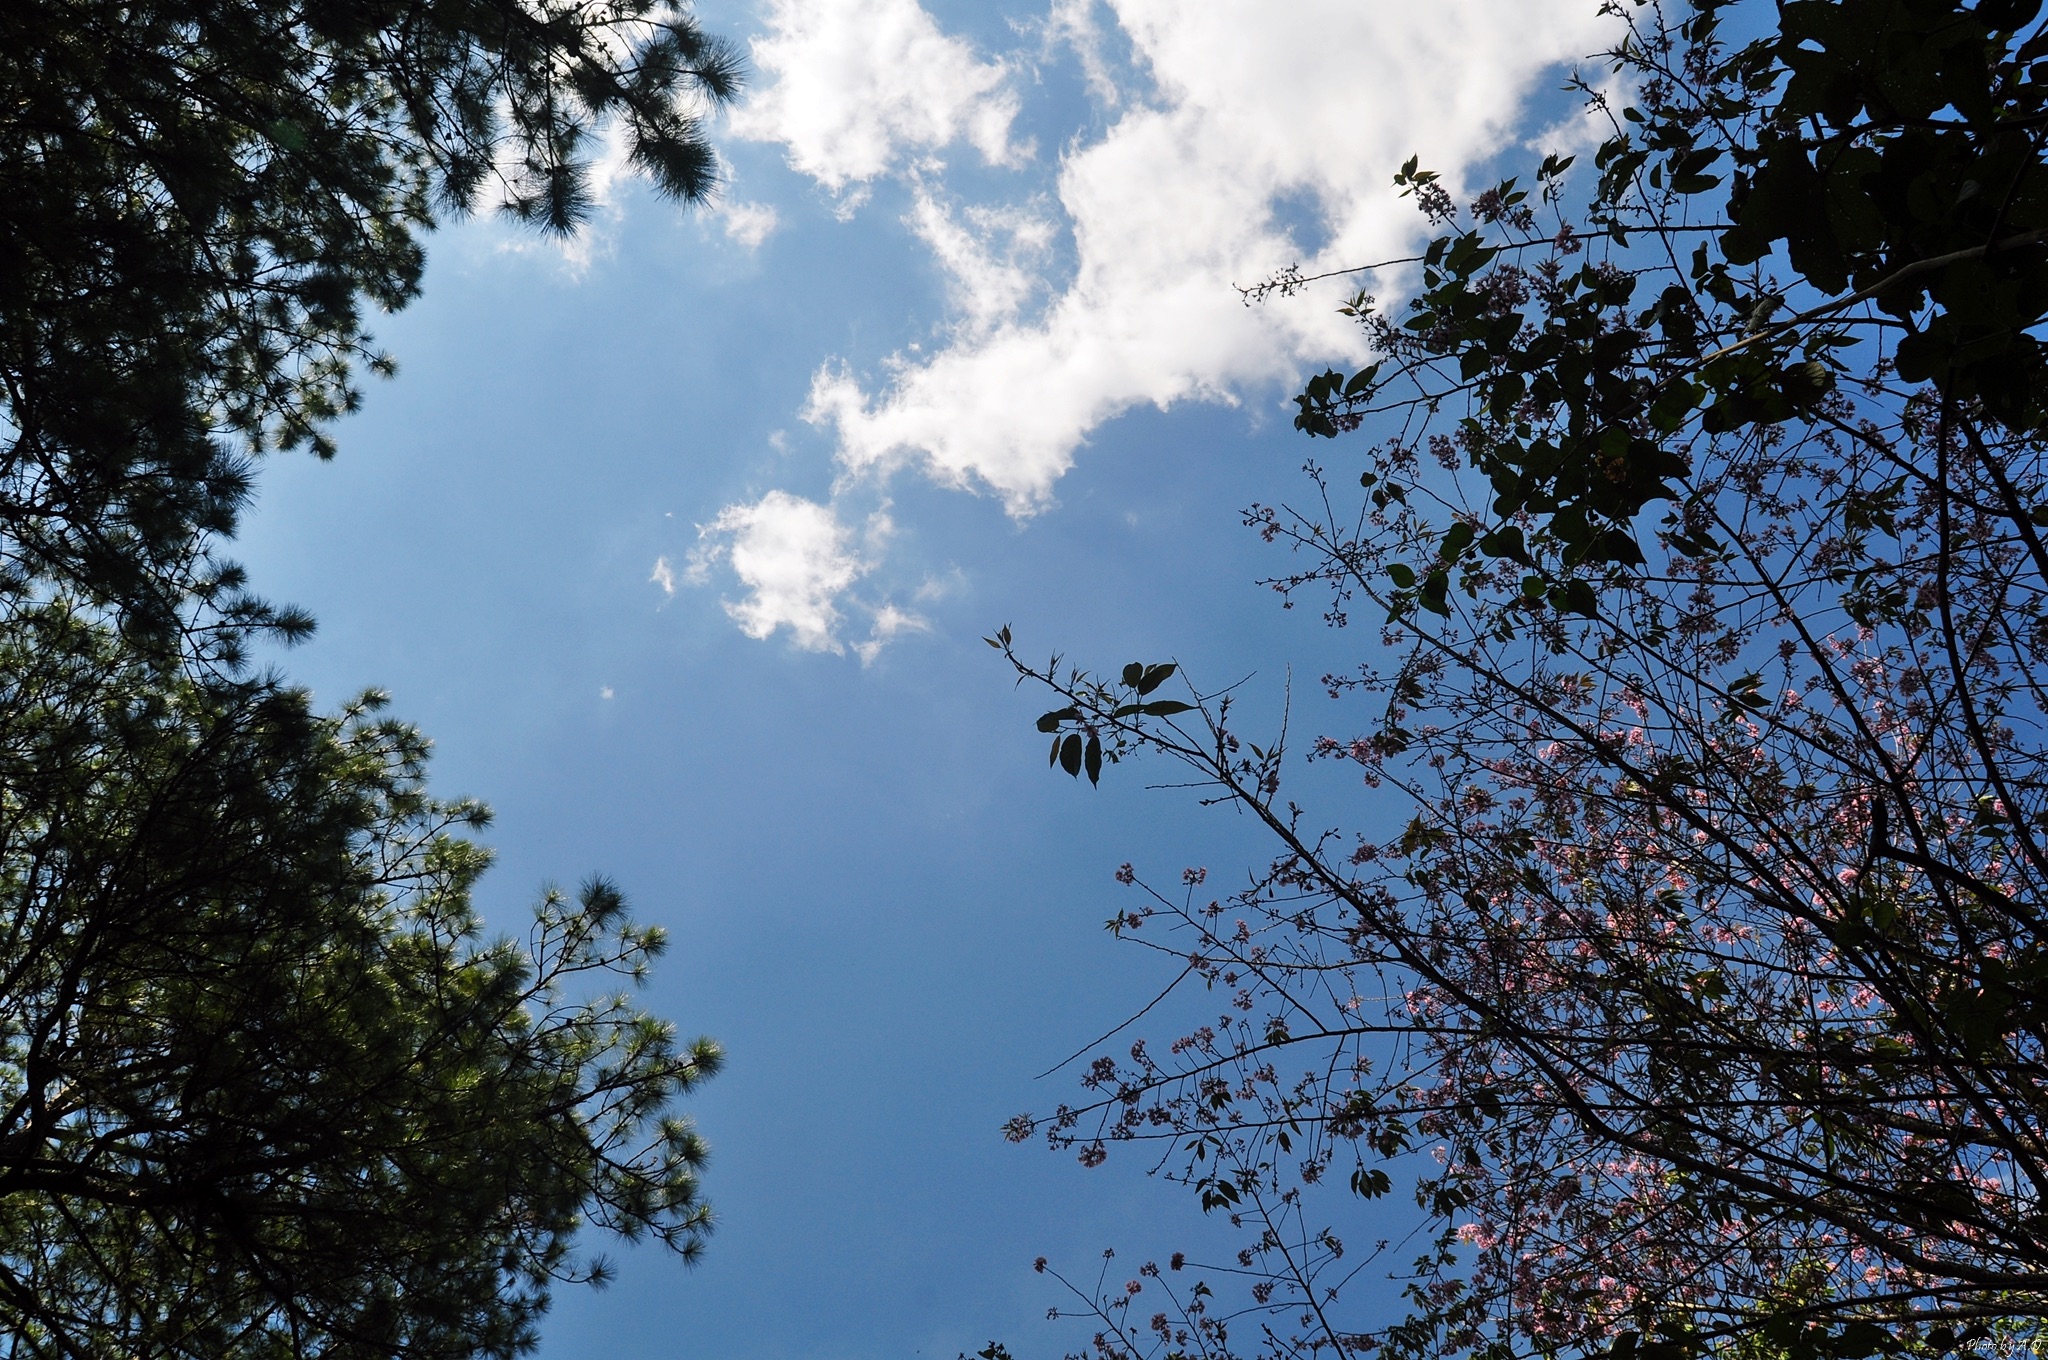
tree, nature, branch, cloud, plant, sky, sunlight, leaf, flower, autumn, woody plant